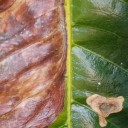
Label: Phoma